Thanga Rangan

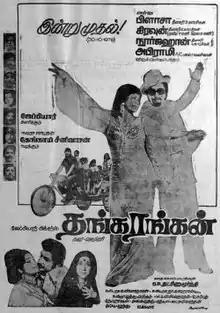
Theatrical release poster

Thanga Rangan is a 1978 Indian Tamil-language film written and directed by S. R. Dakshinamurthy. The film stars Thengai Srinivasan, Vijayakumar and Srividya. It was released on 30 October 1978.